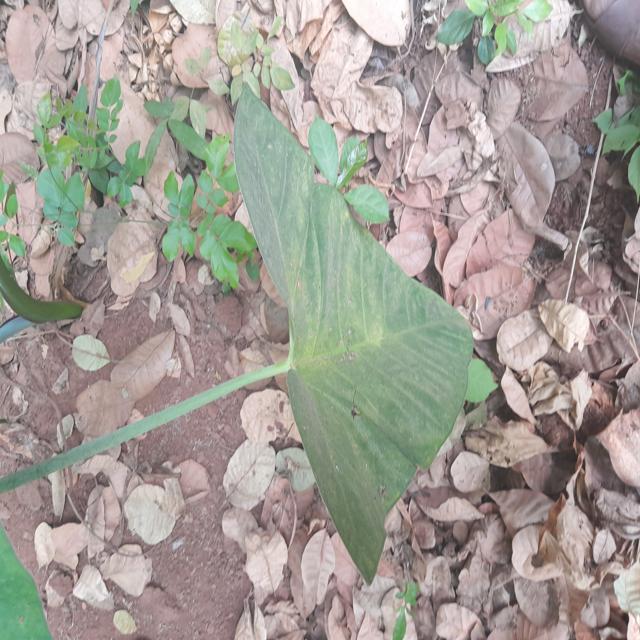
Label: Healthy